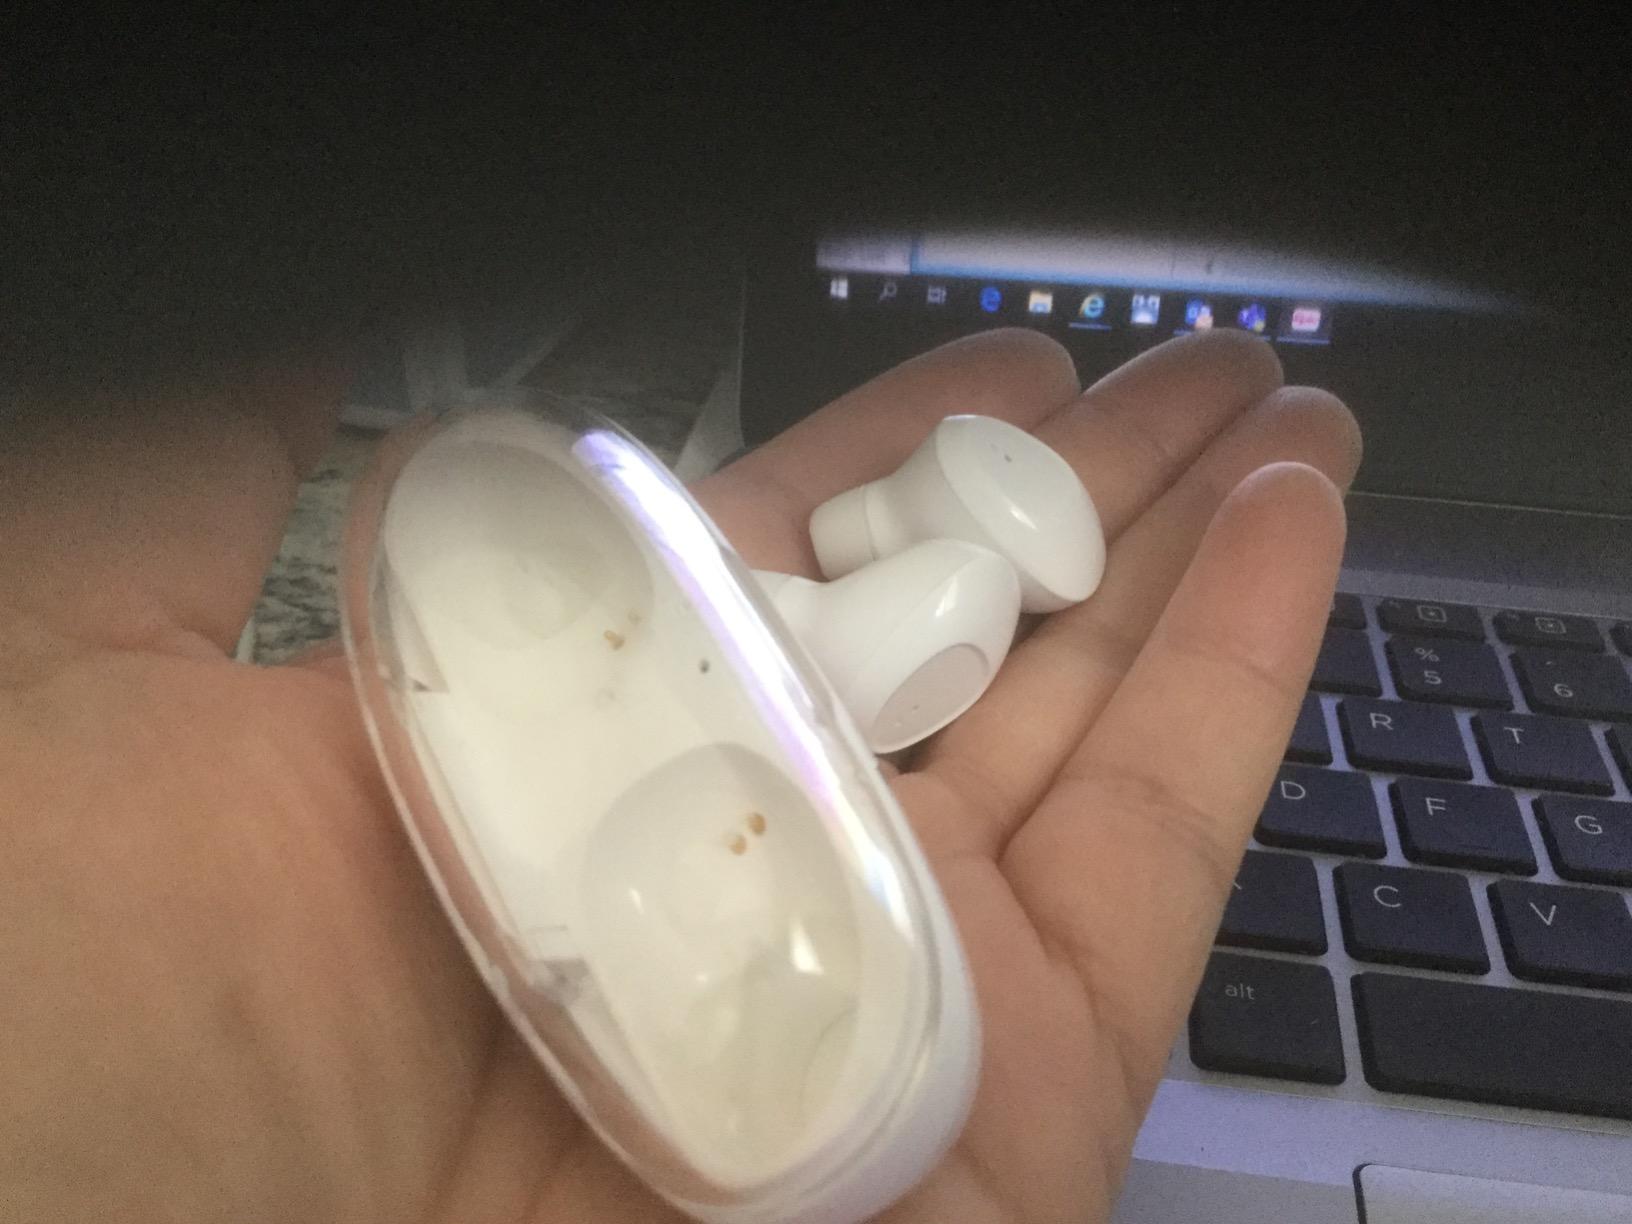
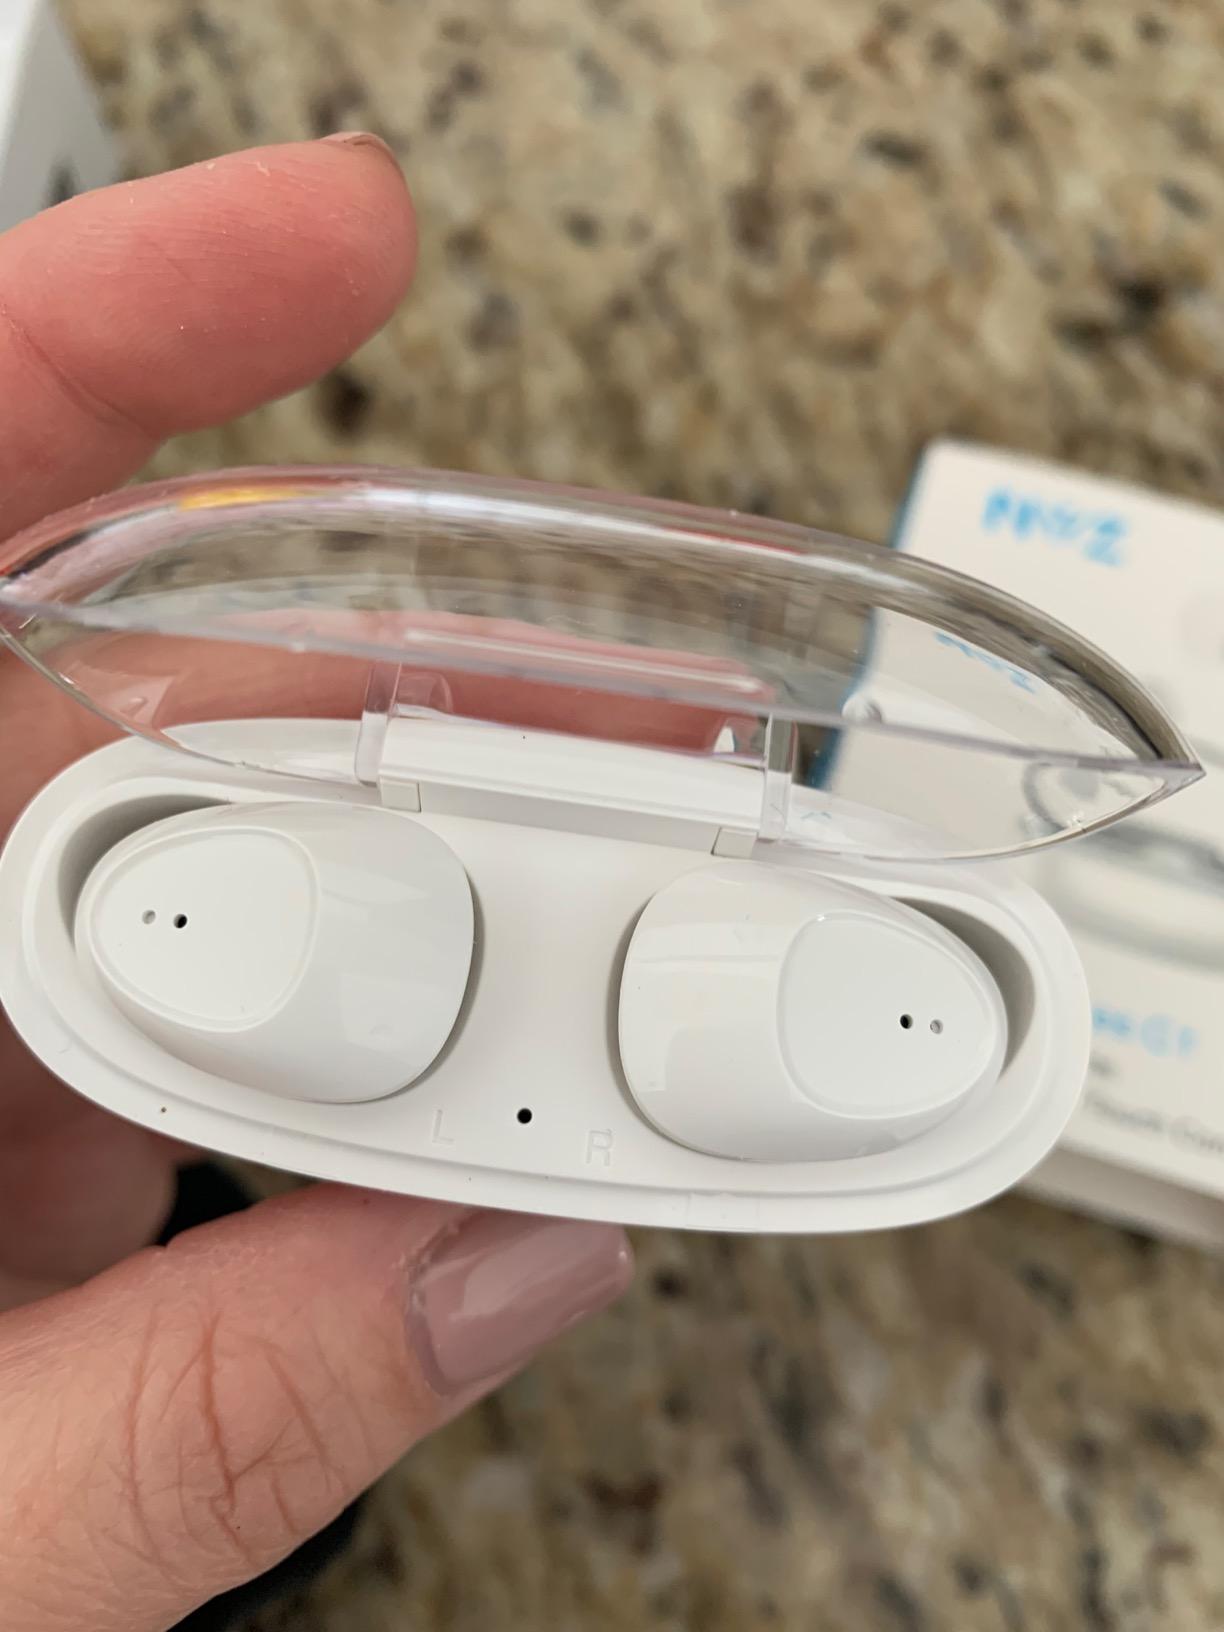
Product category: earbuds
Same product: yes